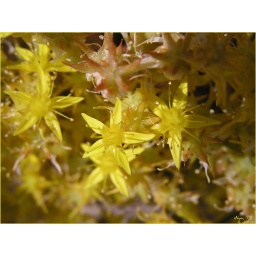
It's Hypericum perforatum, I suppose. Lovely bunch of little flowers on the beach in Latvia.